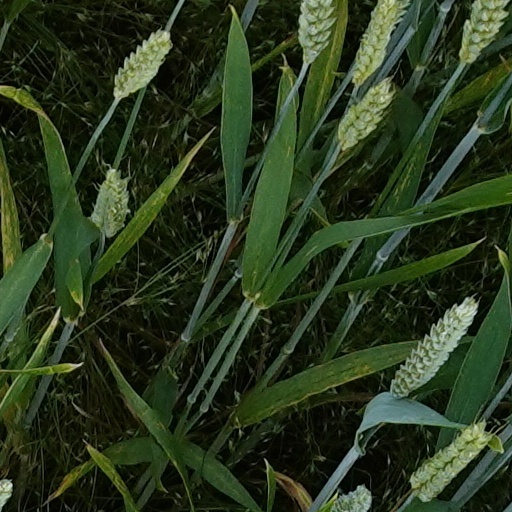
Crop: wheat